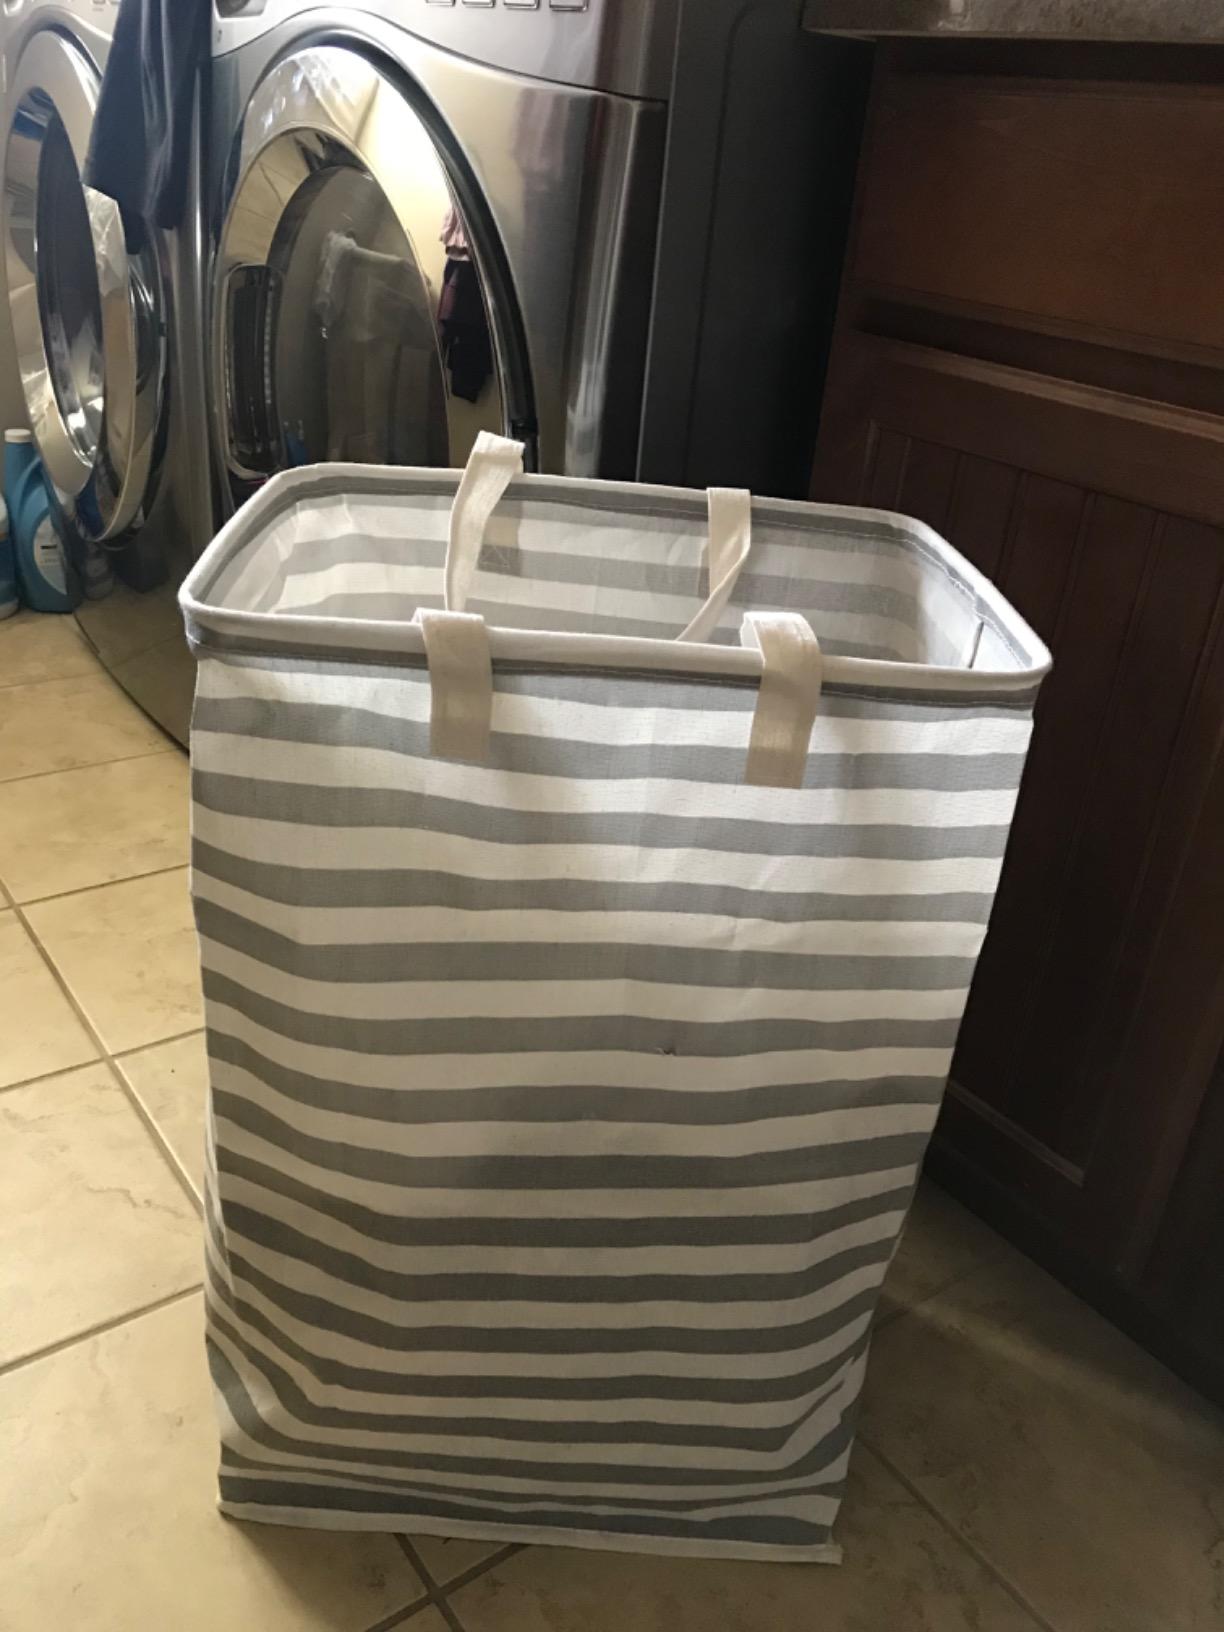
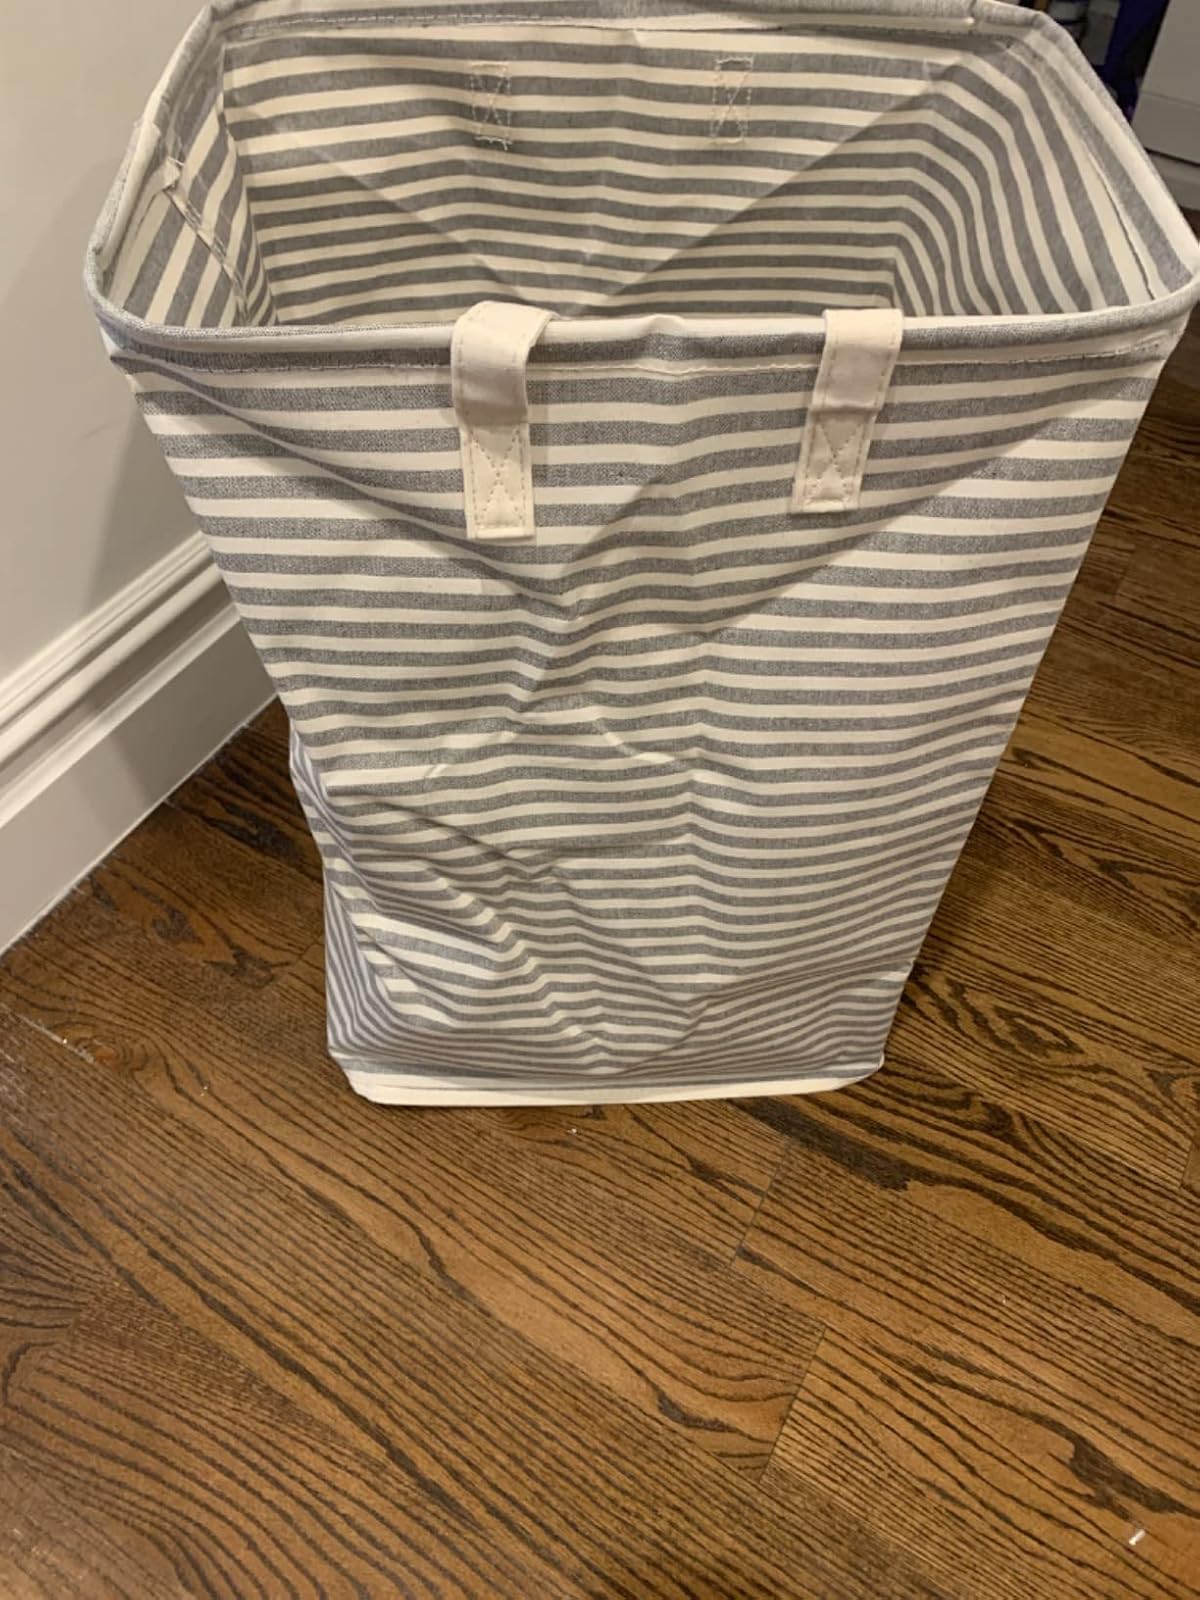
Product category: items_hamper
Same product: no